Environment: real
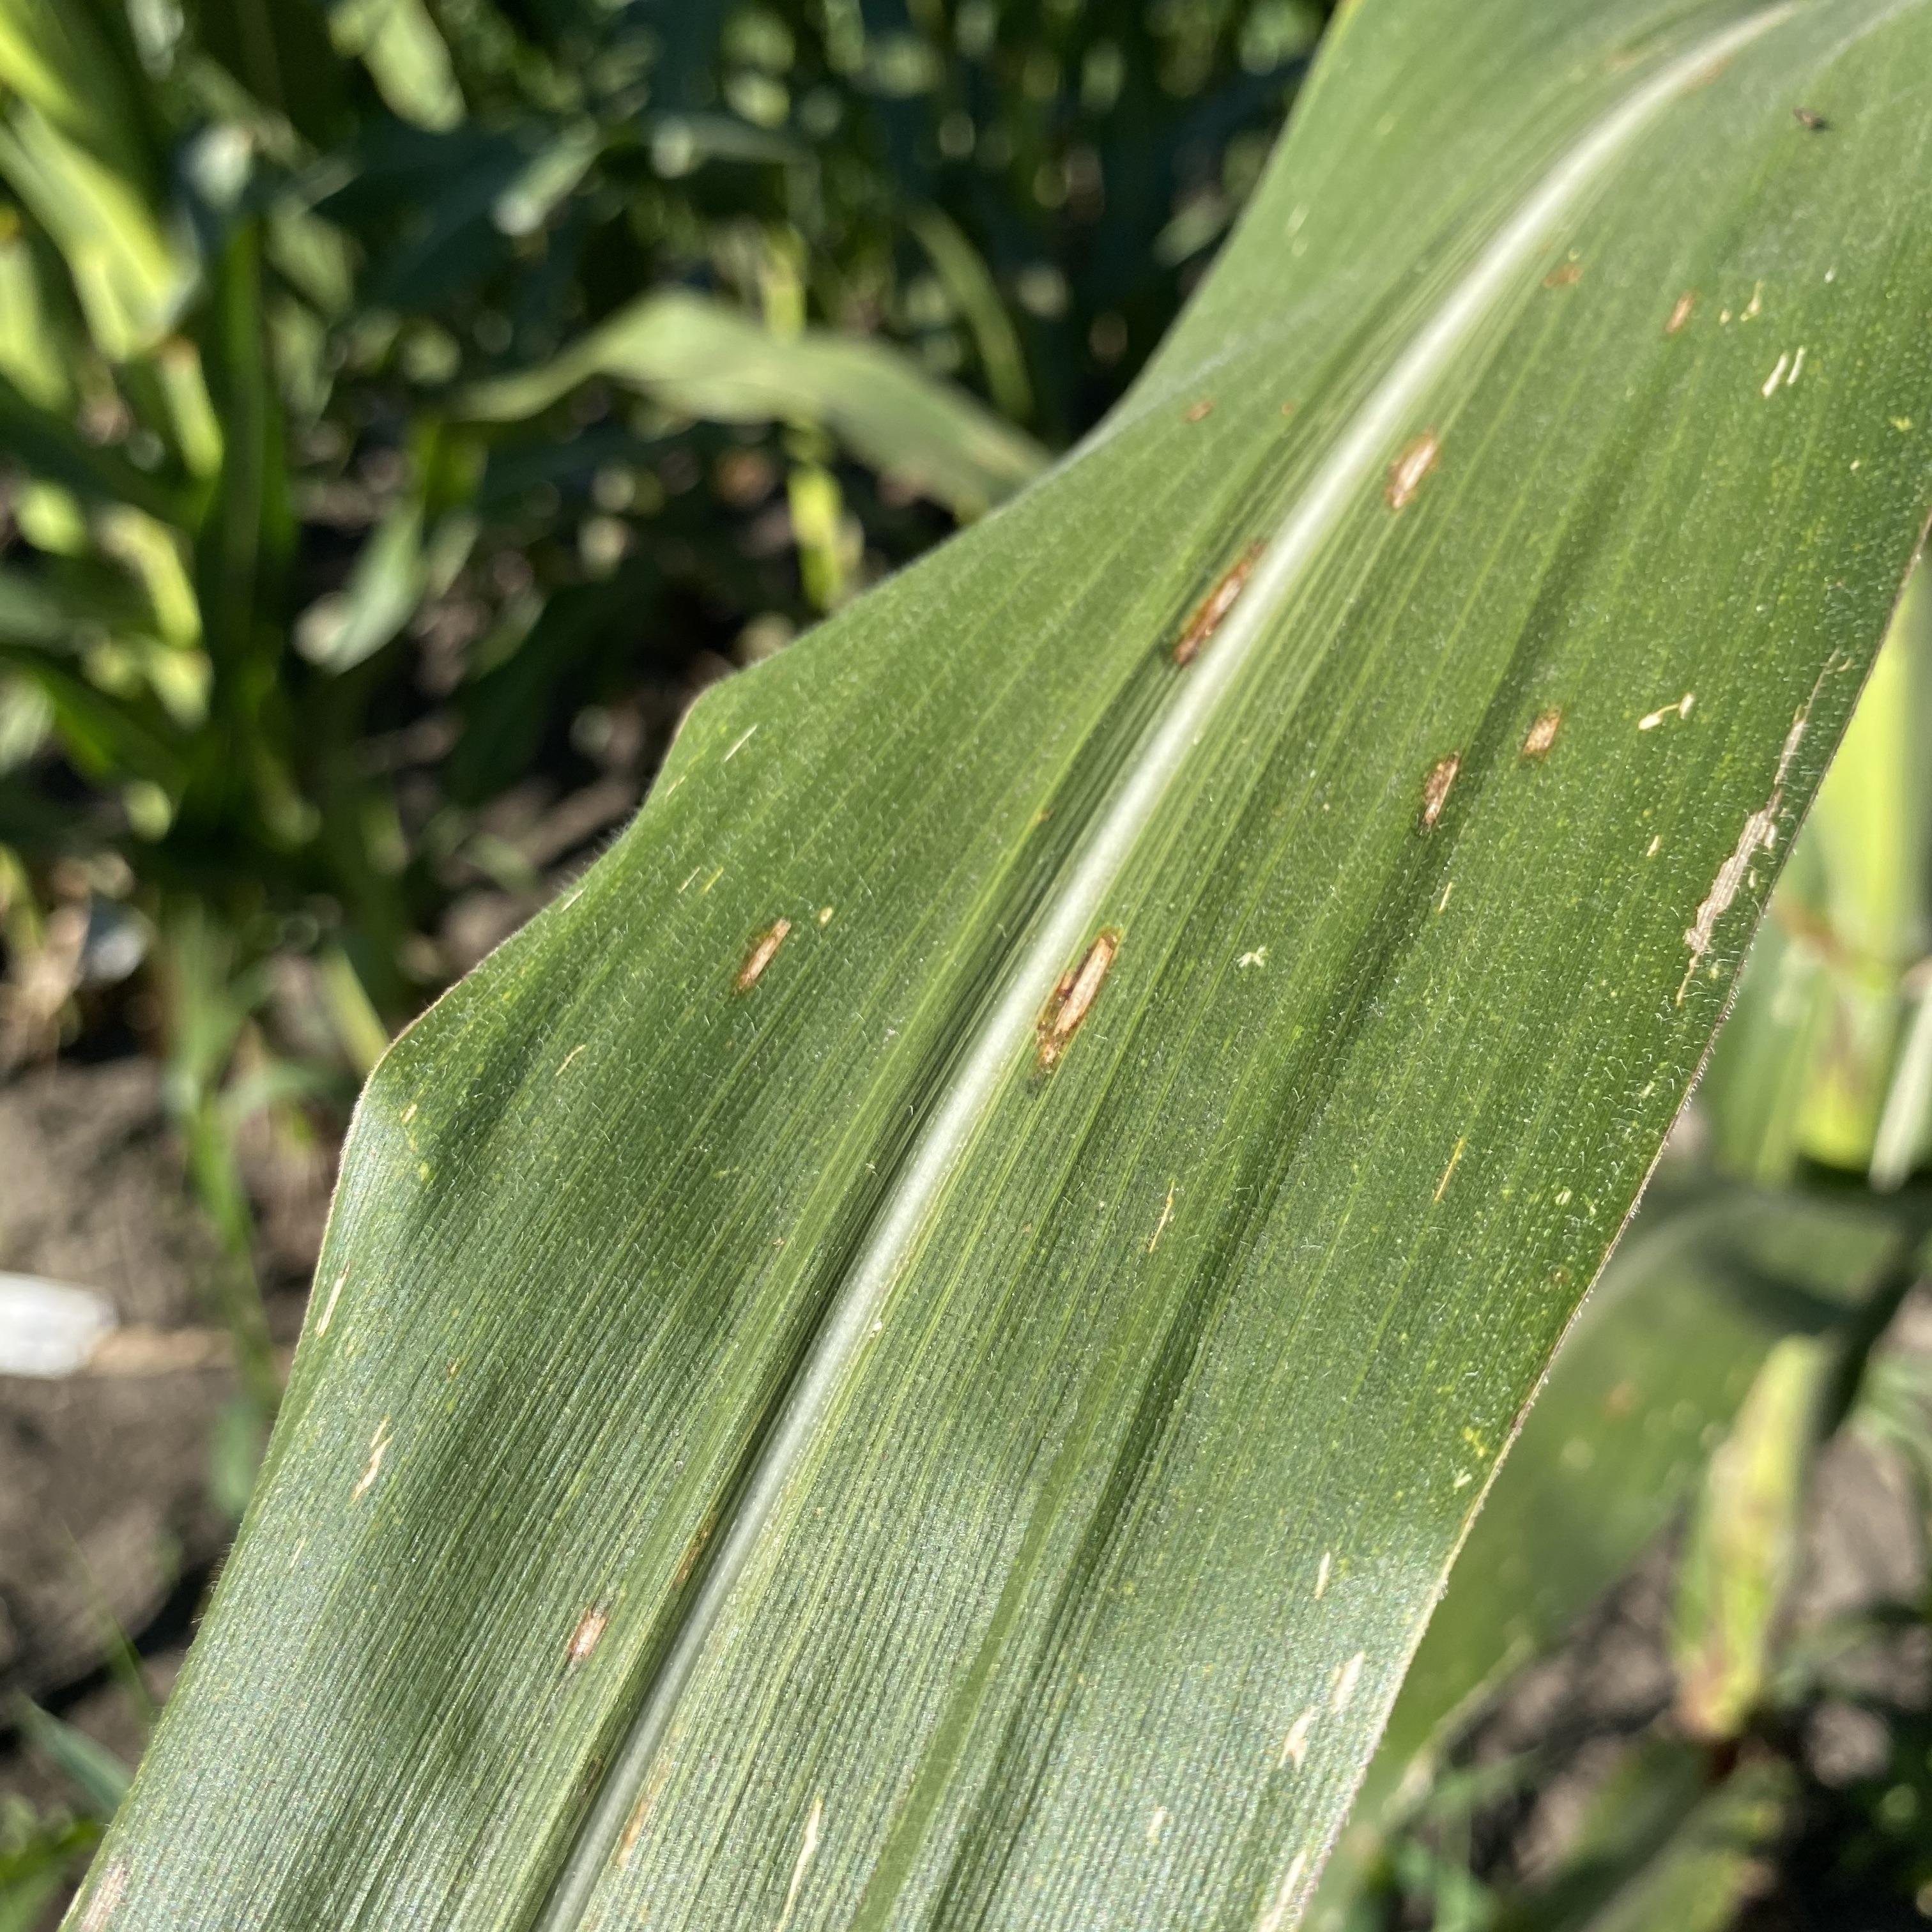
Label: gray_leaf_spot